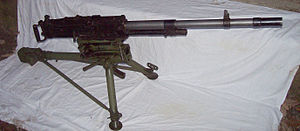
Breda M37
Mitragliatrice Breda calibro 8 modello 37 var et italiensk tungt maskingevær, som blev fremstillet af Breda og blev indført i den italienske hær i 1937. Det var standardmaskingevær i den kongelige italienske hær under 2. verdenskrig, og fortsatte med at blive anvendt af den italienske hær efter krigen. Breda 37 var tænkt som et kompagni/bataljon støttevåben i forhold til det mere besværlige Breda 30, som var tænkt til støtte for grupper/delinger og viste sig langt mere effektivt i kamp, selv om det havde mange af de samme problematiske egenskaber som Breda 30.